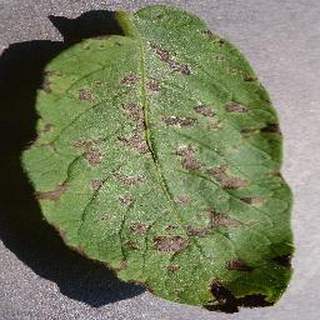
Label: potato_early_blight